San Jose Police Department

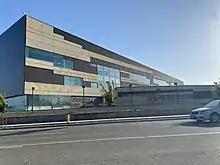
SJPD Southern Police Station & Training Center in the Santa Teresa district of South San Jose.

On December 8, 1941, the SJPD created an own Police Reserve Unit which exists until today, making it one of the oldest organizations of this kind in the United States. SJPD Reserve Officers are California P.O.S.T Basic Police Academy certified and therefore receive exactly the same training, including 500 hours of Field Training, as full-time police officers.